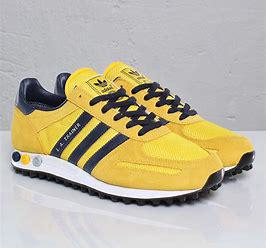
Brand: Adidas
Model: La Ii